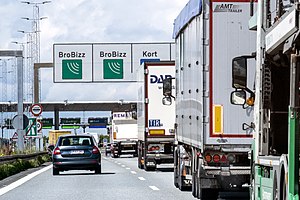
EasyGo
Betalingsanlæg på Storebæltsbroen (BroBizz i grønne baner)
EasyGo er et joint venture mellem Norge, Sverige, Danmark og Østrig som muliggør brug af en og samme OBE i alle lande når du passerer i betalingsanlæg på betalingsveje, færger og broer. Formålet med EasyGo er at gøre det muligt at bruge én OBE til betaling, ved kørsel gennem betalingsanlæg gennem Nordeuropa og Østrig.